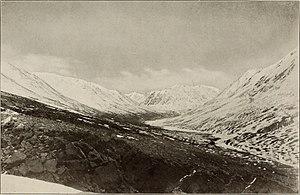
Le col Wakhjir est un col de montagne situé à 4 923 mètres d'altitude entre le Pamir et le Karakoram, sur la frontière entre l'Afghanistan et la République populaire de Chine. Il a la particularité de se trouver sur la ligne de changement d'heure le plus important, l'Afghanistan étant situé sur UTC+4:30 et la Chine sur UTC+8.